Persian language

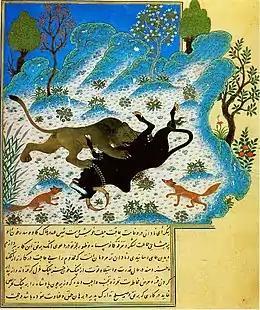
"Kalilah va Dimna", an influential work in Persian literature

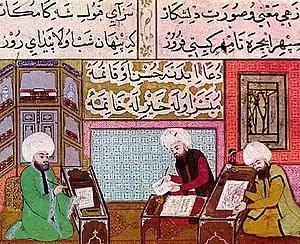
Persian on an Ottoman miniature

The transition to New Persian was already complete by the era of the three princely dynasties of Iranian origin, the Tahirid dynasty (820–872), Saffarid dynasty (860–903), and Samanid Empire (874–999). Abbas of Merv is mentioned as being the earliest minstrel to chant verse in the New Persian tongue and after him the poems of Hanzala Badghisi were among the most famous between the Persian-speakers of the time.